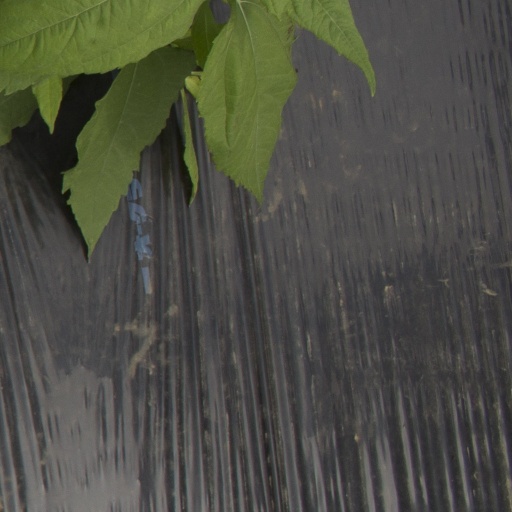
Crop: Jerusalem artichoke